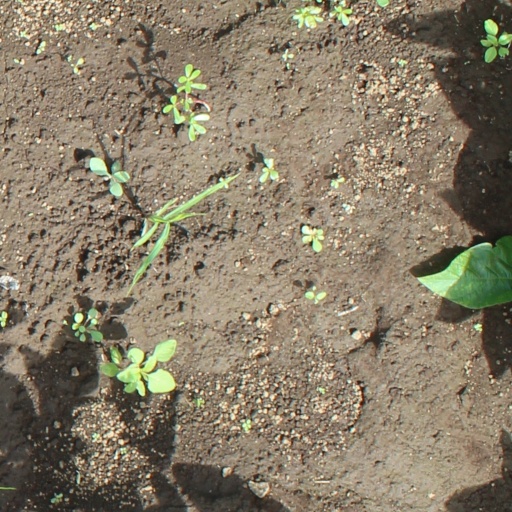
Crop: soybean